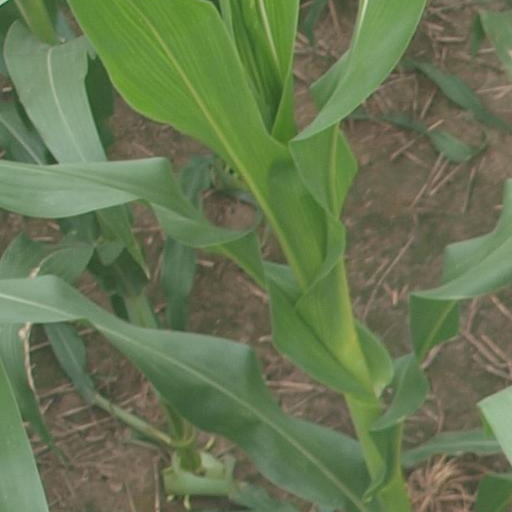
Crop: maize; corn